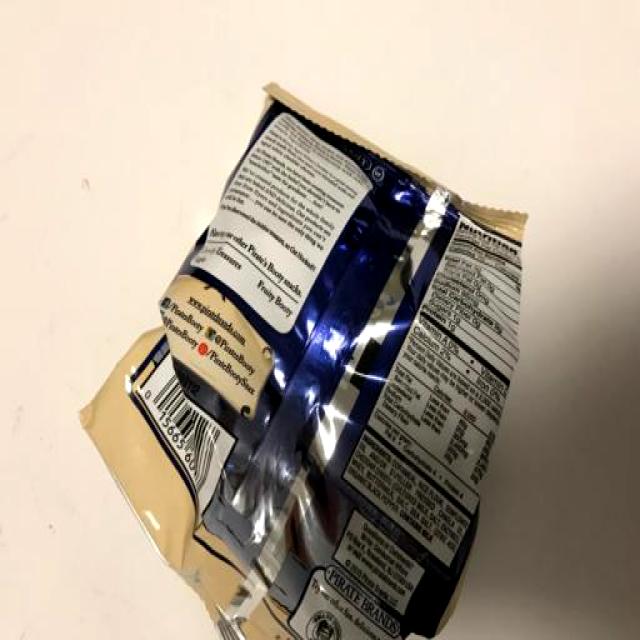
Label: Trash